Mustapha ben Ibrahim Pacha

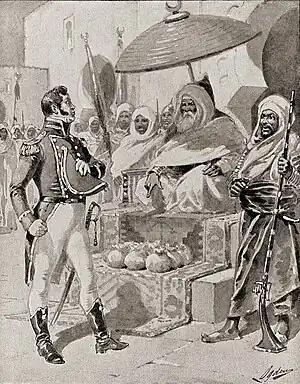
Drawing of captain William Bainbridge paying tribute to the Dey Mustapha

Mustapha Pacha or Mustapha ben Ibrahim Pacha was the 20th ruler and Dey of Algiers. He ruled for seven years after his predecessor Sidi Hassan.